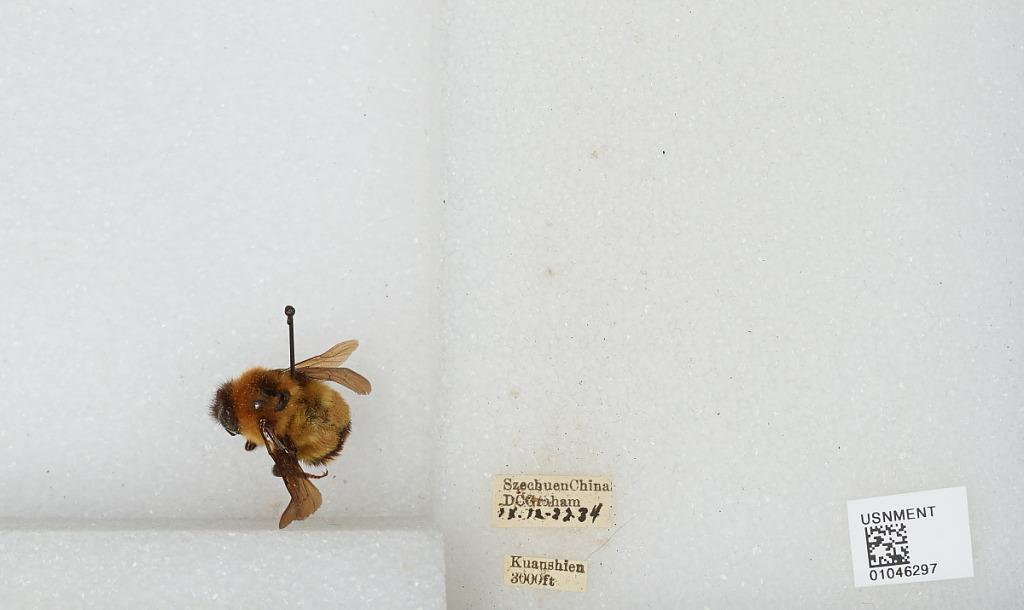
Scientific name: Bombus sp.
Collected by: D. Graham
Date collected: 1934-9-12
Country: China
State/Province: Sichuan
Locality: Kuanshien